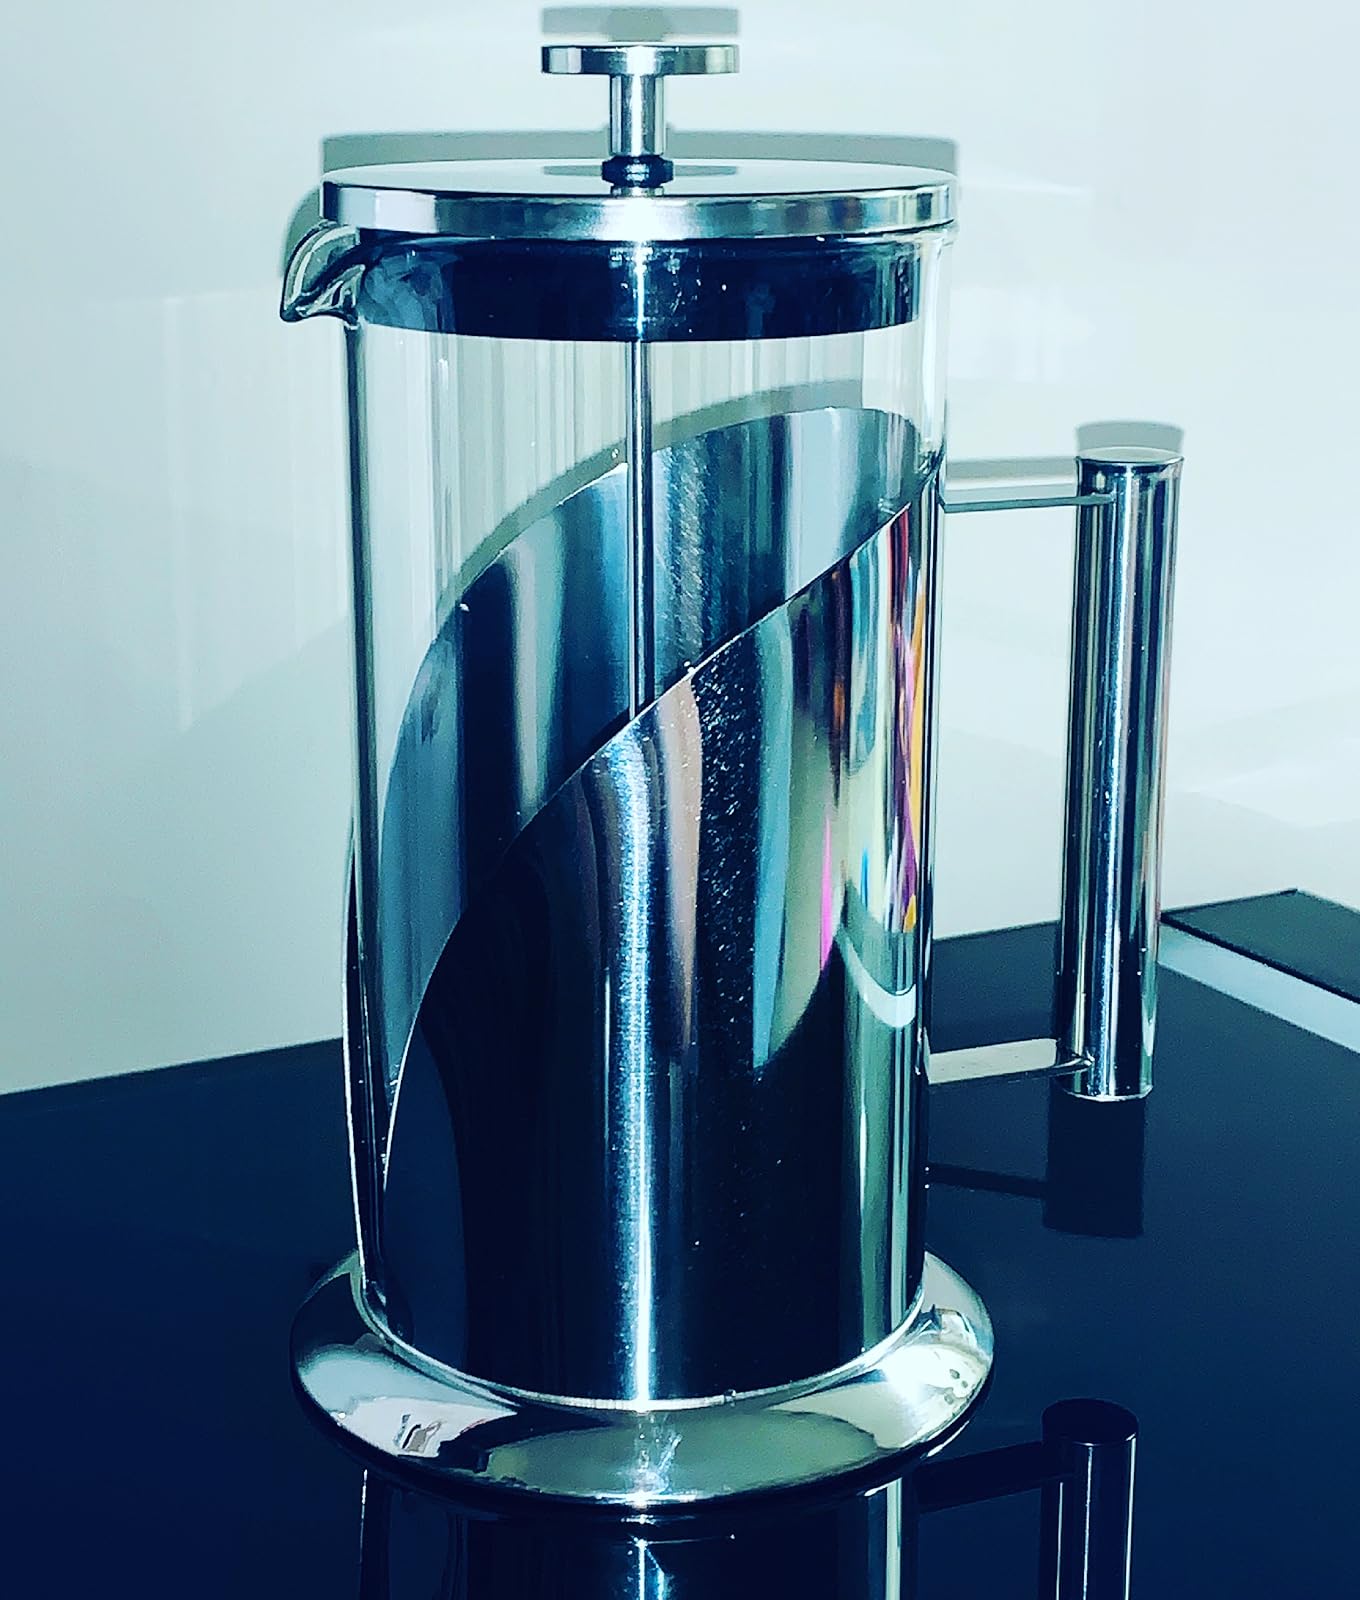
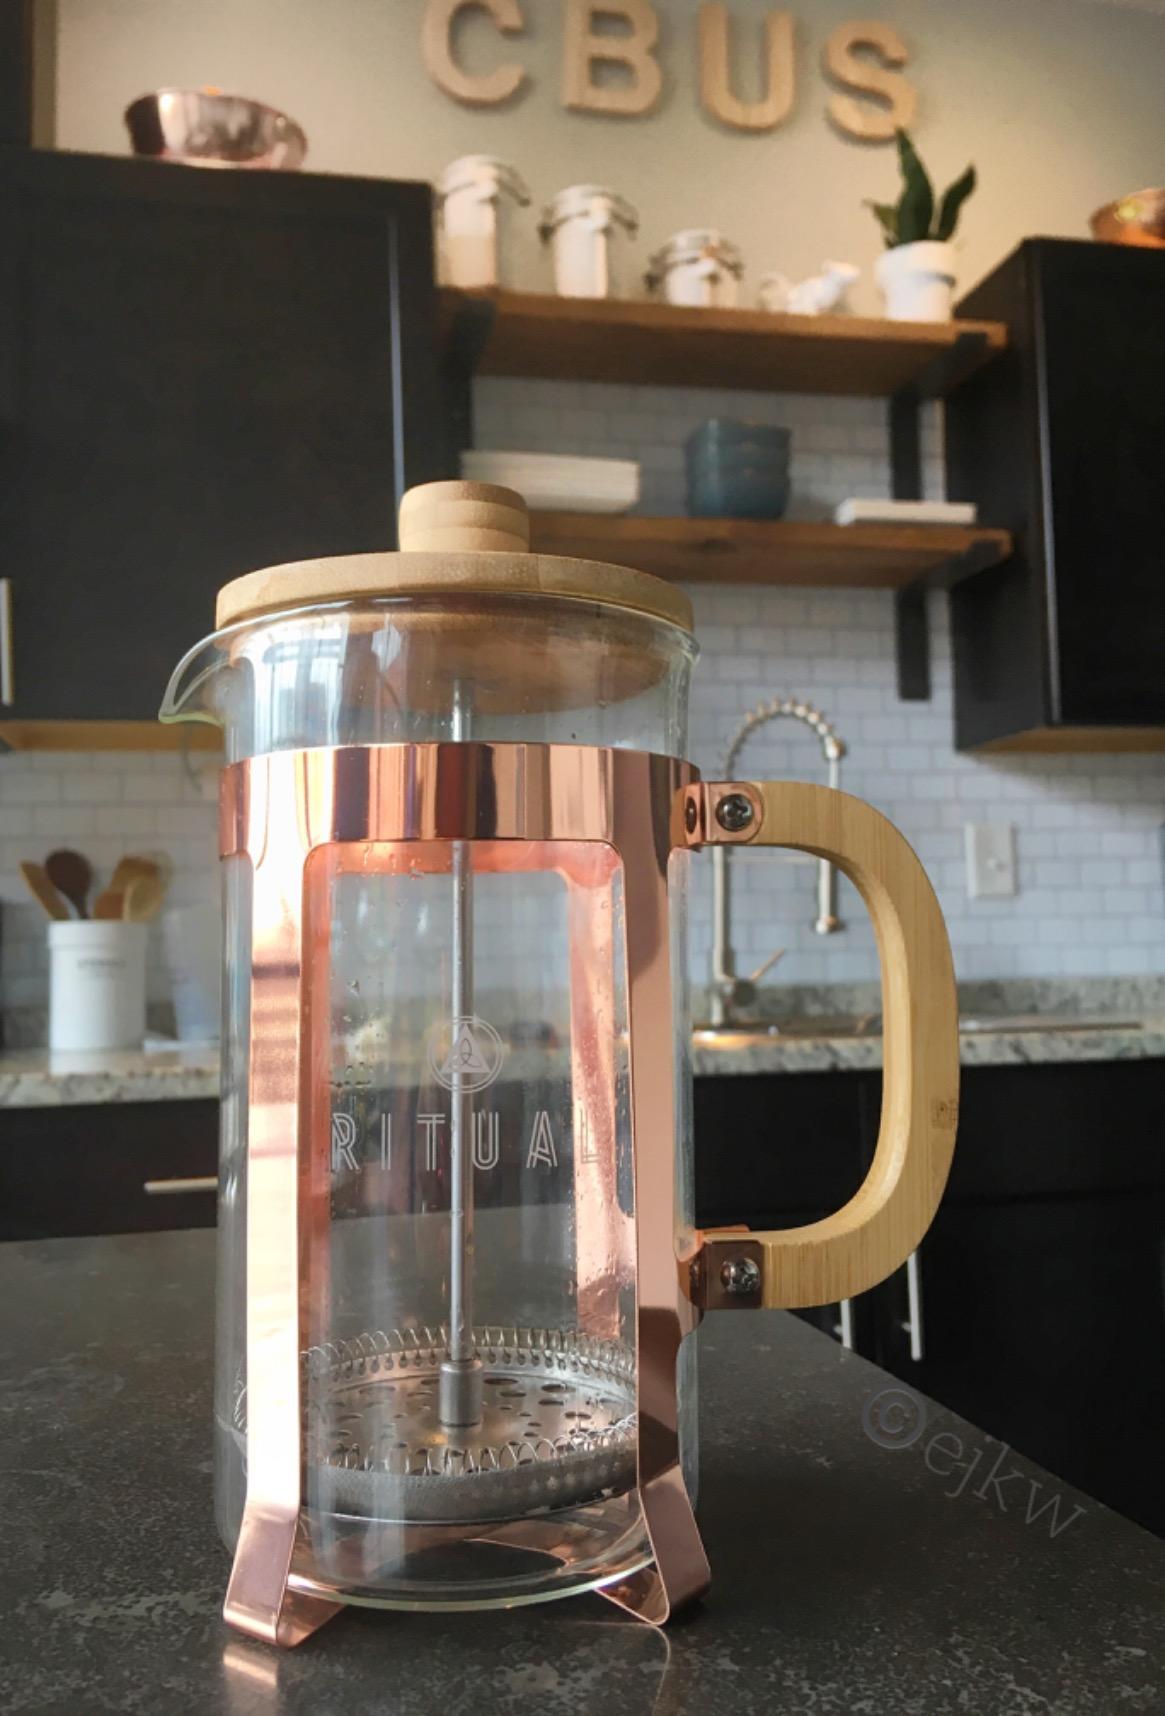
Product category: items_tea
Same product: no